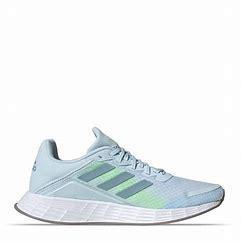
Brand: Adidas
Model: Duramo SL Lauf